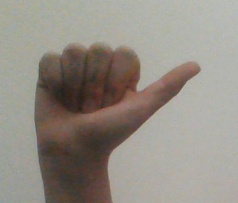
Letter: dhad